Rautalilja

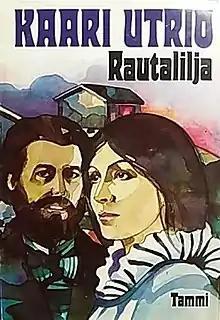

Rautalilja - romaani lemmestä ja mammonasta (Finnish: "The Iron Lily - A Novel About Love and Mammon ") is a historical novel by Finnish author Kaari Utrio.